Cwrtmawr manuscripts

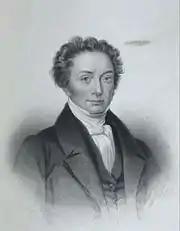
Ieuan Glan Geirionydd

The Cwrtmawr Manuscripts are a collection of 1,549 volumes of medieval Welsh documents, mainly texts of Welsh literature, collected by John Humphreys Davies, who lived at Cwrtmawr near Llangeitho in Ceredigion and was principal of the University College of Wales, Aberystwyth from 1919-1926. The manuscripts are now kept in the National Library of Wales.